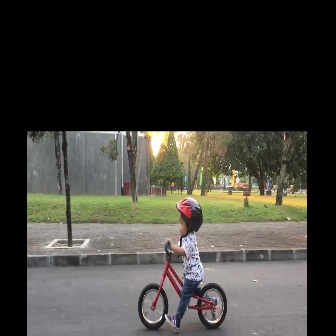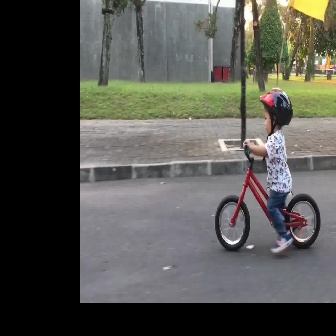
  Please identify the target specified by the bounding box [137,240,226,329] in the first image and locate it in the second image. Return the coordinates in [x_min,y_min,x_max,y_max] format.
Answer: [214,143,320,249]